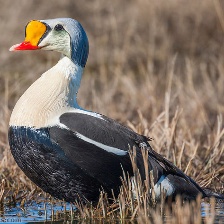
Species: KING EIDER
Scientific name: SOMATERIA SPECTABILIS
ImageNet parent category: drake